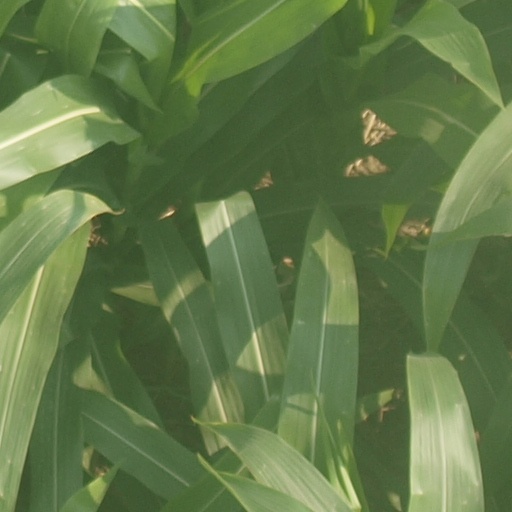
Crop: maize; corn